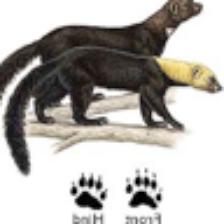
Label: NonHuman